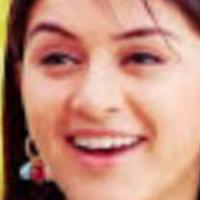
Age group: age 21-30